Eric Johnson (guitarist)

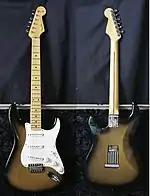
Fender Eric Johnson Stratocaster.

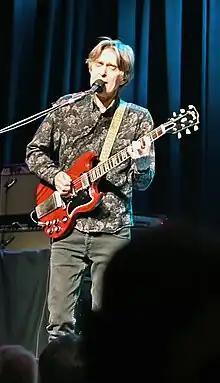
Johnson with a Gibson SG, 2023

Johnson is best known for playing the lightly modified Fender Stratocasters and Gibson ES-335 electric guitars through either a Fender or Marshall amplifier, depending on whether he is targeting a clean rhythm, dirty rhythm, or lead tone. He tends to swap out the bridge pickups in some of his Stratocasters for DiMarzio HS-2 pickups, because they do not hum as much as standard single-coil pickups. Johnson has also played other guitar brands such as Robin, Rickenbacker, Jackson, Maton, and Charvel, one of which appears on the cover of the "Ah Via Musicom" album. In 2001, Johnson added a Gibson Custom Shop '59 Les Paul Reissue to his collection of guitars. Of note, he no longer uses a Dumble amplifier, as he had to replace a faulty component in his favorite Dumble, the Steel String Singer. It never sounded the same afterwards, and he sold the amplifier to Carlos Santana.